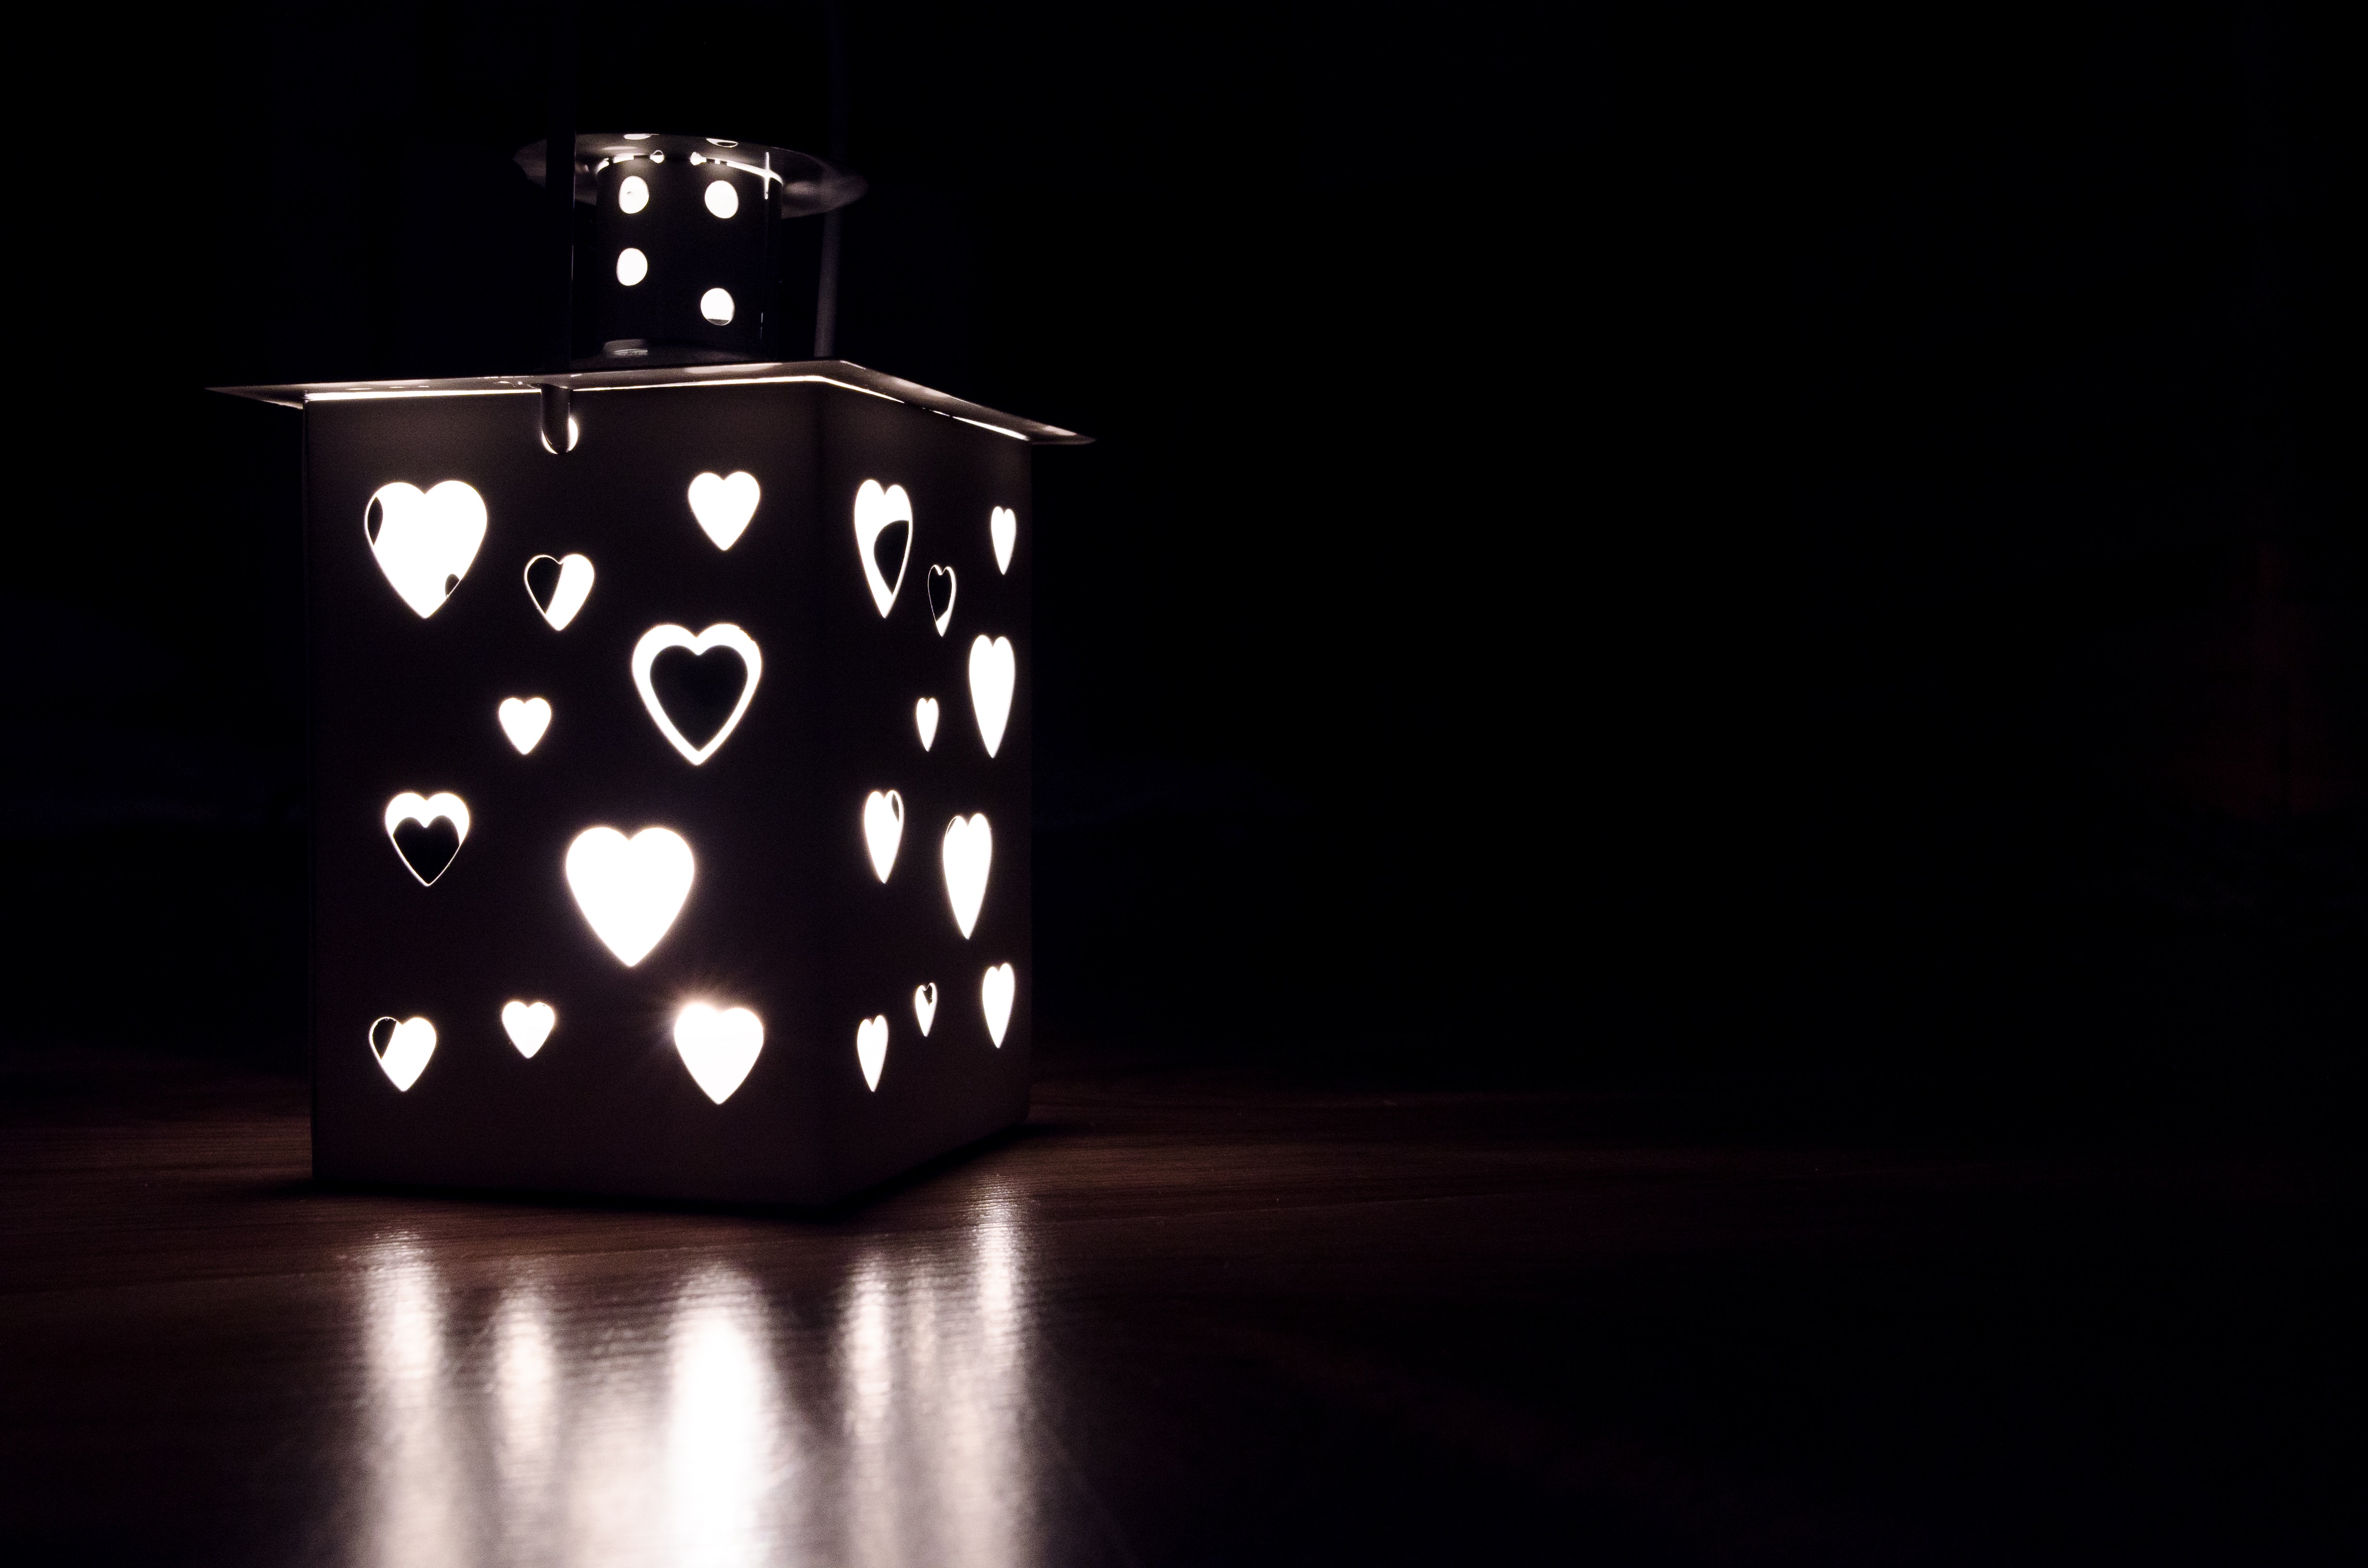
lighting, light, darkness, light fixture, lighting accessory, still life photography, lamp, night, lantern